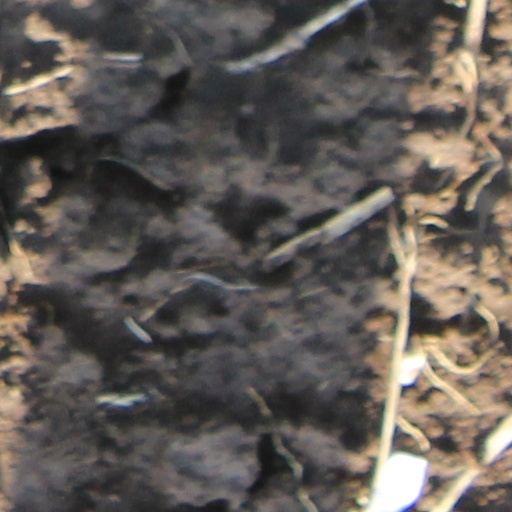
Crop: wheat